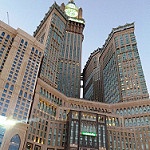
Label: buildings